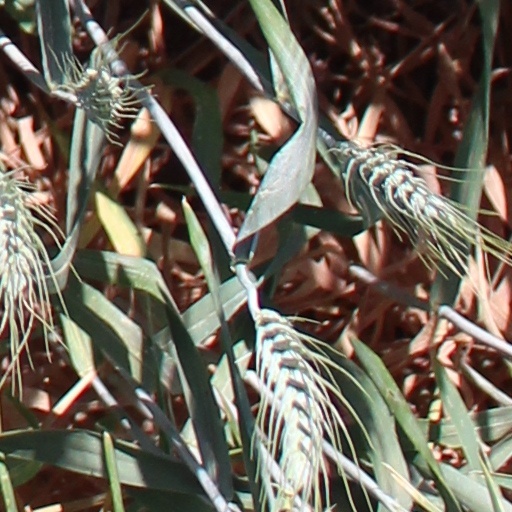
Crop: wheat